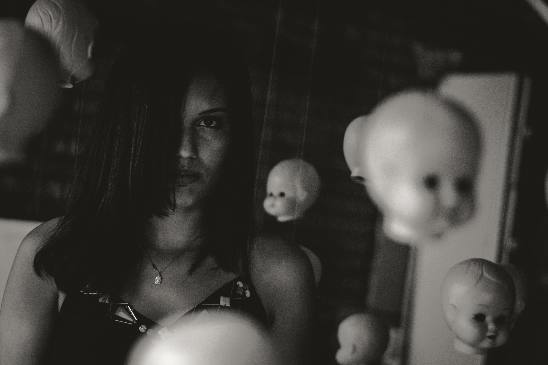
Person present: Yes